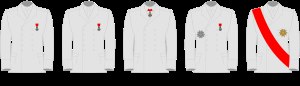
Æreslegionen / Grader og Ordenstegn
De fem grader, iført deres respektive ordensstegn (for mænd): 1 – Chevalier; 2 –  Officier; 3 – Commandeur; 4 – Grand Officier; 5 – Grand Croix.
Æreslegionen er en fransk fortjenestesorden indstiftet af førstekonsul Napoleon i den franske republik 19. maj 1802. Tanken var at skabe en æresbevisning til erstatning for de kongelige ordener og æresbevisninger, der blev ophævet i 1791 efter revolutionen. Æreslegionen har overlevet alle republikker og kejserdømmer og uddeles fortsat af den franske stat. Republikken Frankrigs præsident er ordenens stormester.